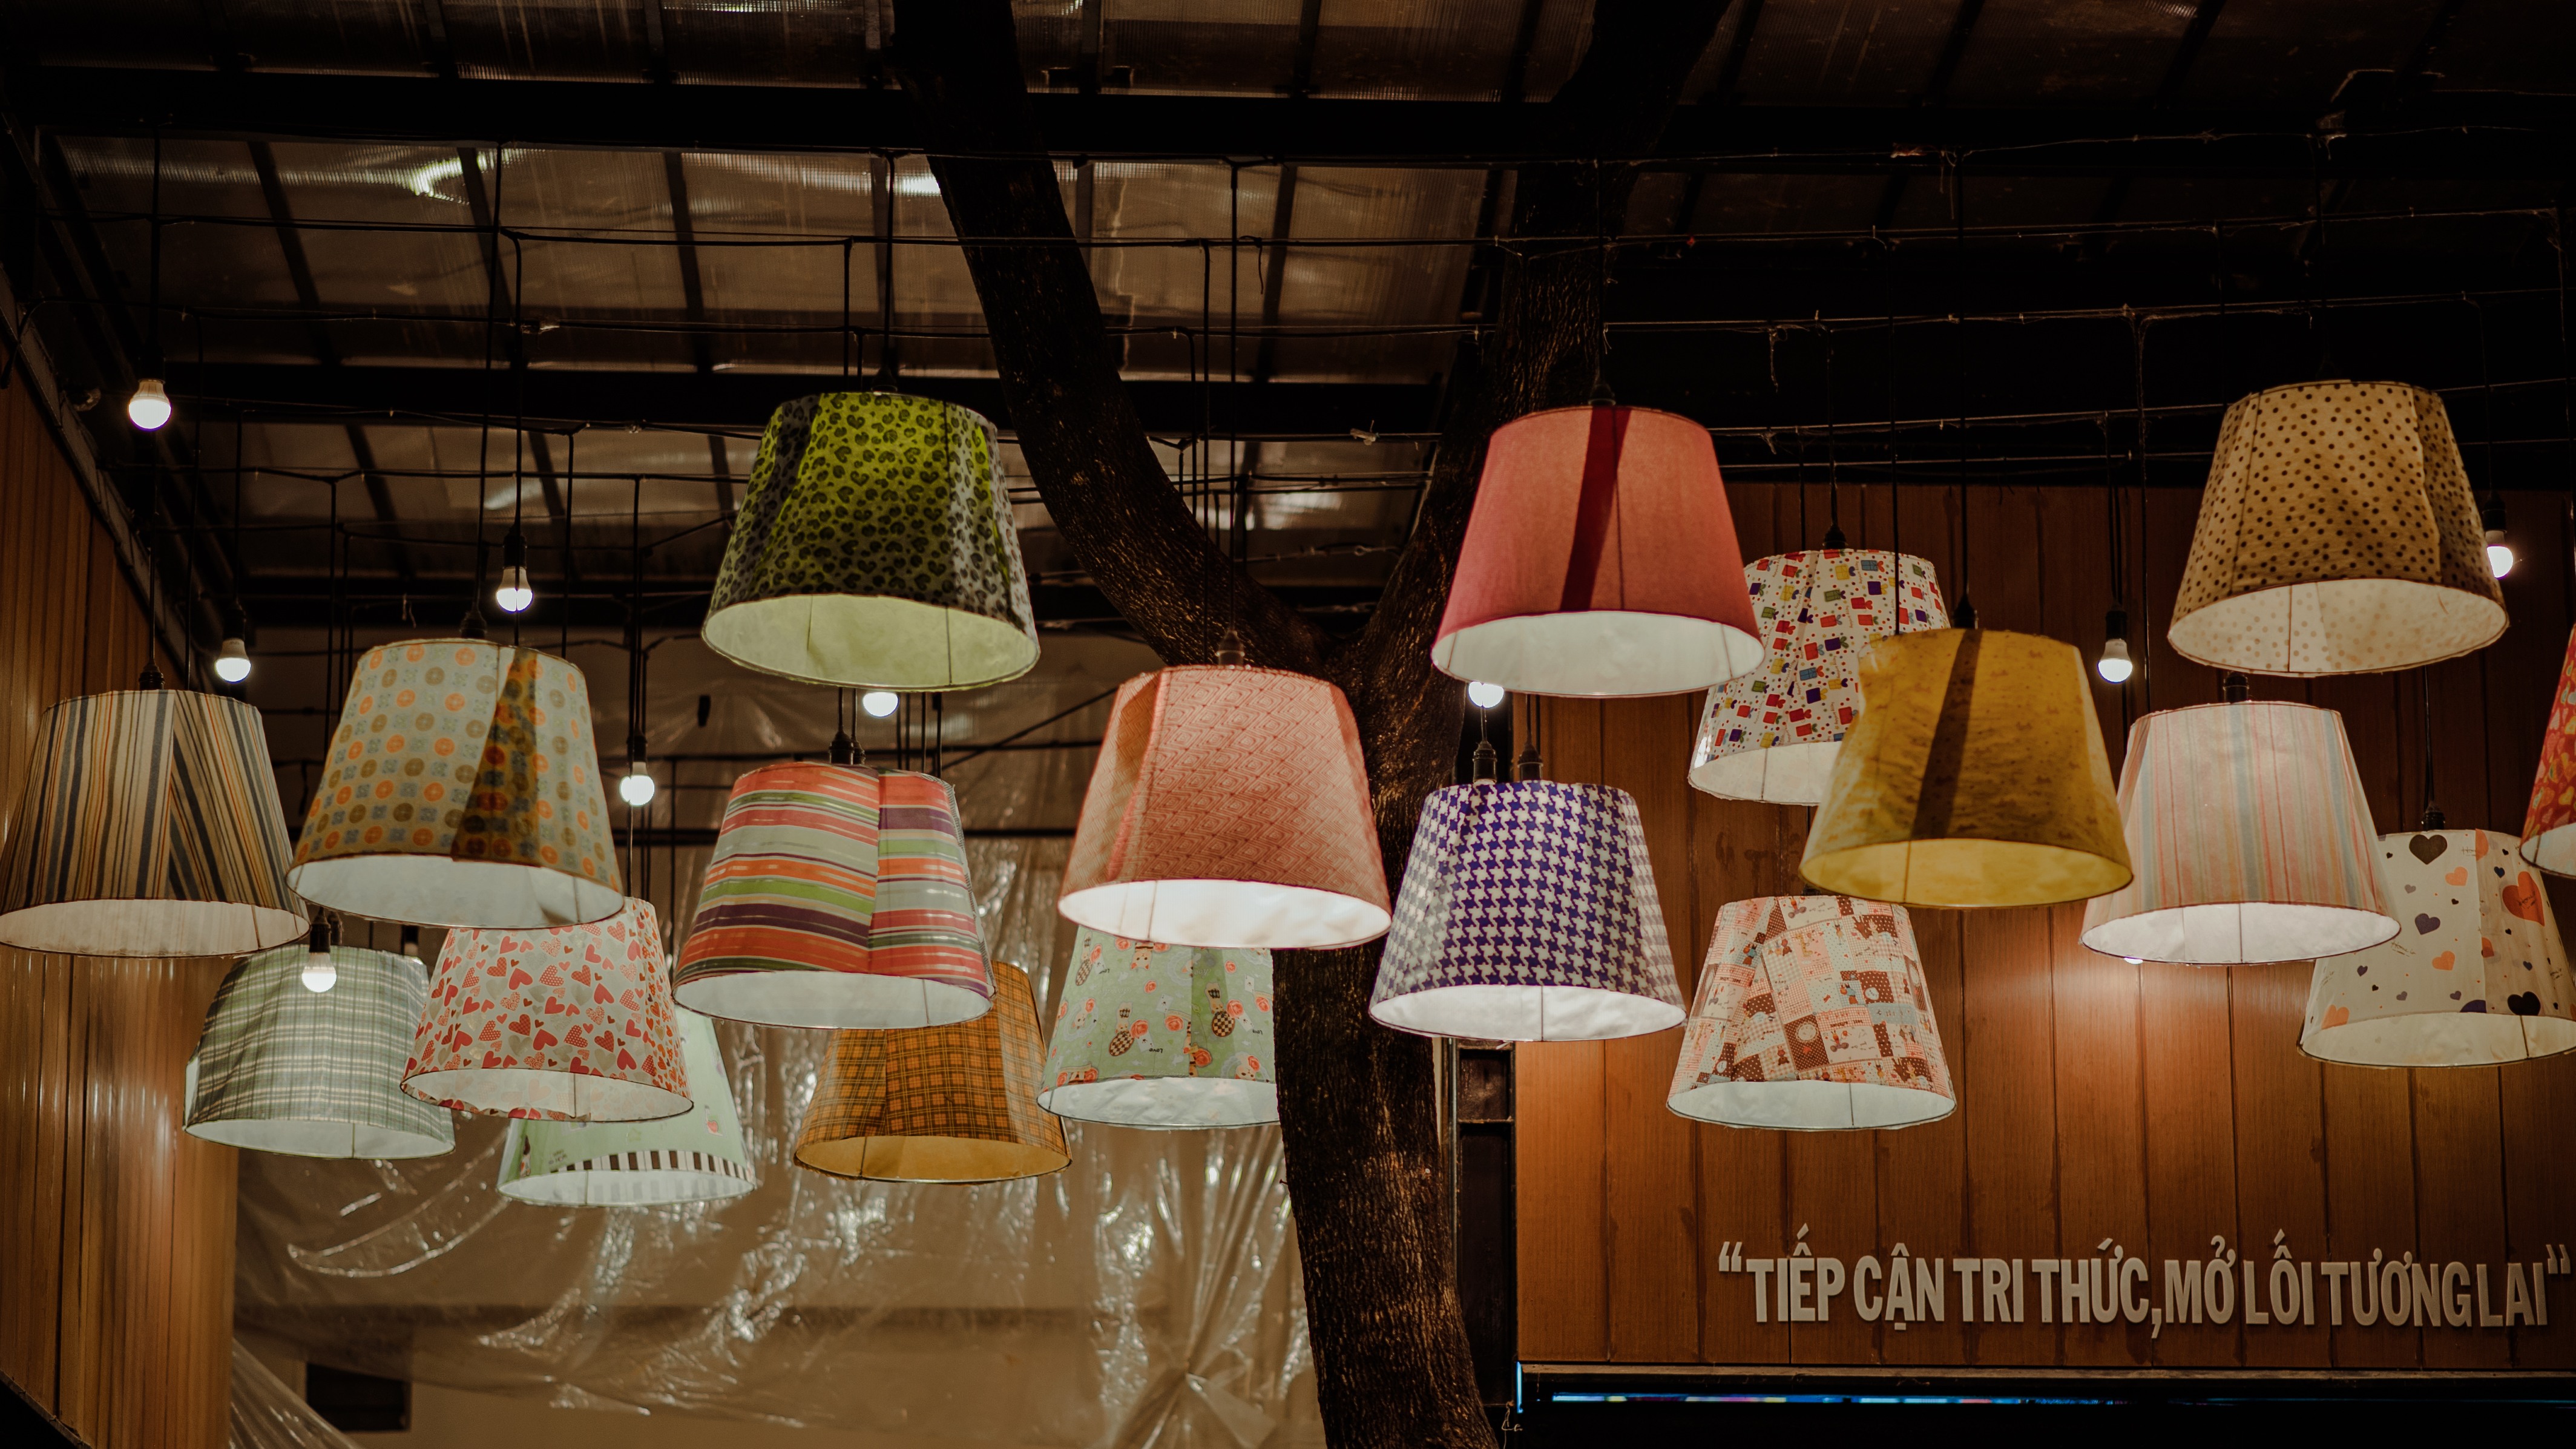
beautiful, art, artwork, photography, color, interior design, table